Sanctuary of the Virgin of Taburnus

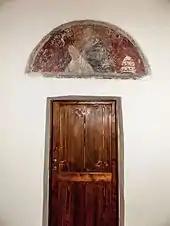
A cell door with a lunette depicting a Saint

The church has a rectangular nave, whose length is double its width. The ceiling has two gothic-style rib vaults, held by two pillars. The baked clay floor is the only remaining part of the original church, and is composed of octagonal paving stones of different colours. In the church there were five altars, but only the main one remains, having been restored according to records describing the original layout.